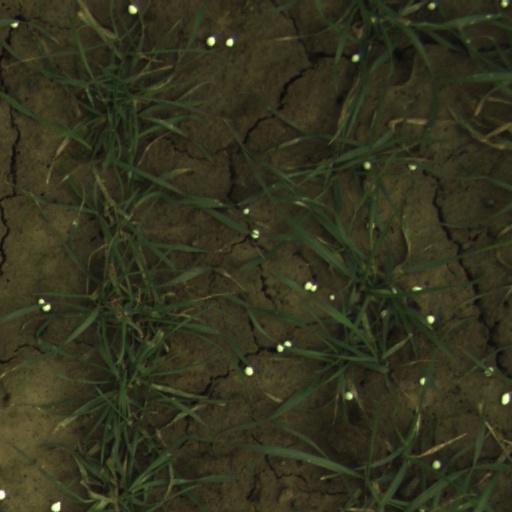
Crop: wheat